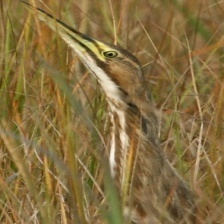
Species: AMERICAN BITTERN
Scientific name: BOTAURUS LENTIGINOSUS